Jason Hunter (American football)

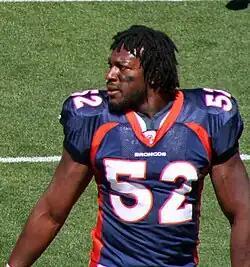
Hunter with the Broncos in 2010

Jason Terrell Hunter (born August 28, 1983) is an American former professional football player who was a defensive end in the National Football League (NFL). He played college football for the Appalachian State Mountaineers before being signed by the Green Bay Packers as an undrafted free agent in 2006.